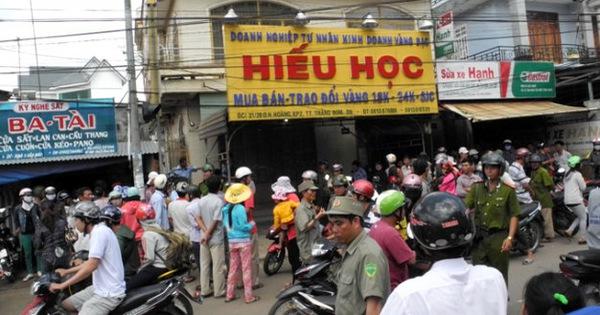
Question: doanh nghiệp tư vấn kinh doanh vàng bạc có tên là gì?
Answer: tên là hiếu học